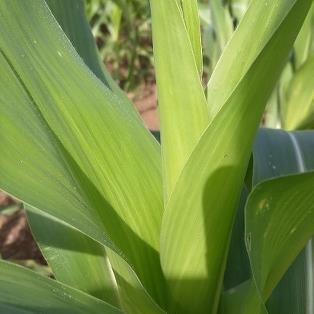
Crop: Maize
Condition: healthy-leaf